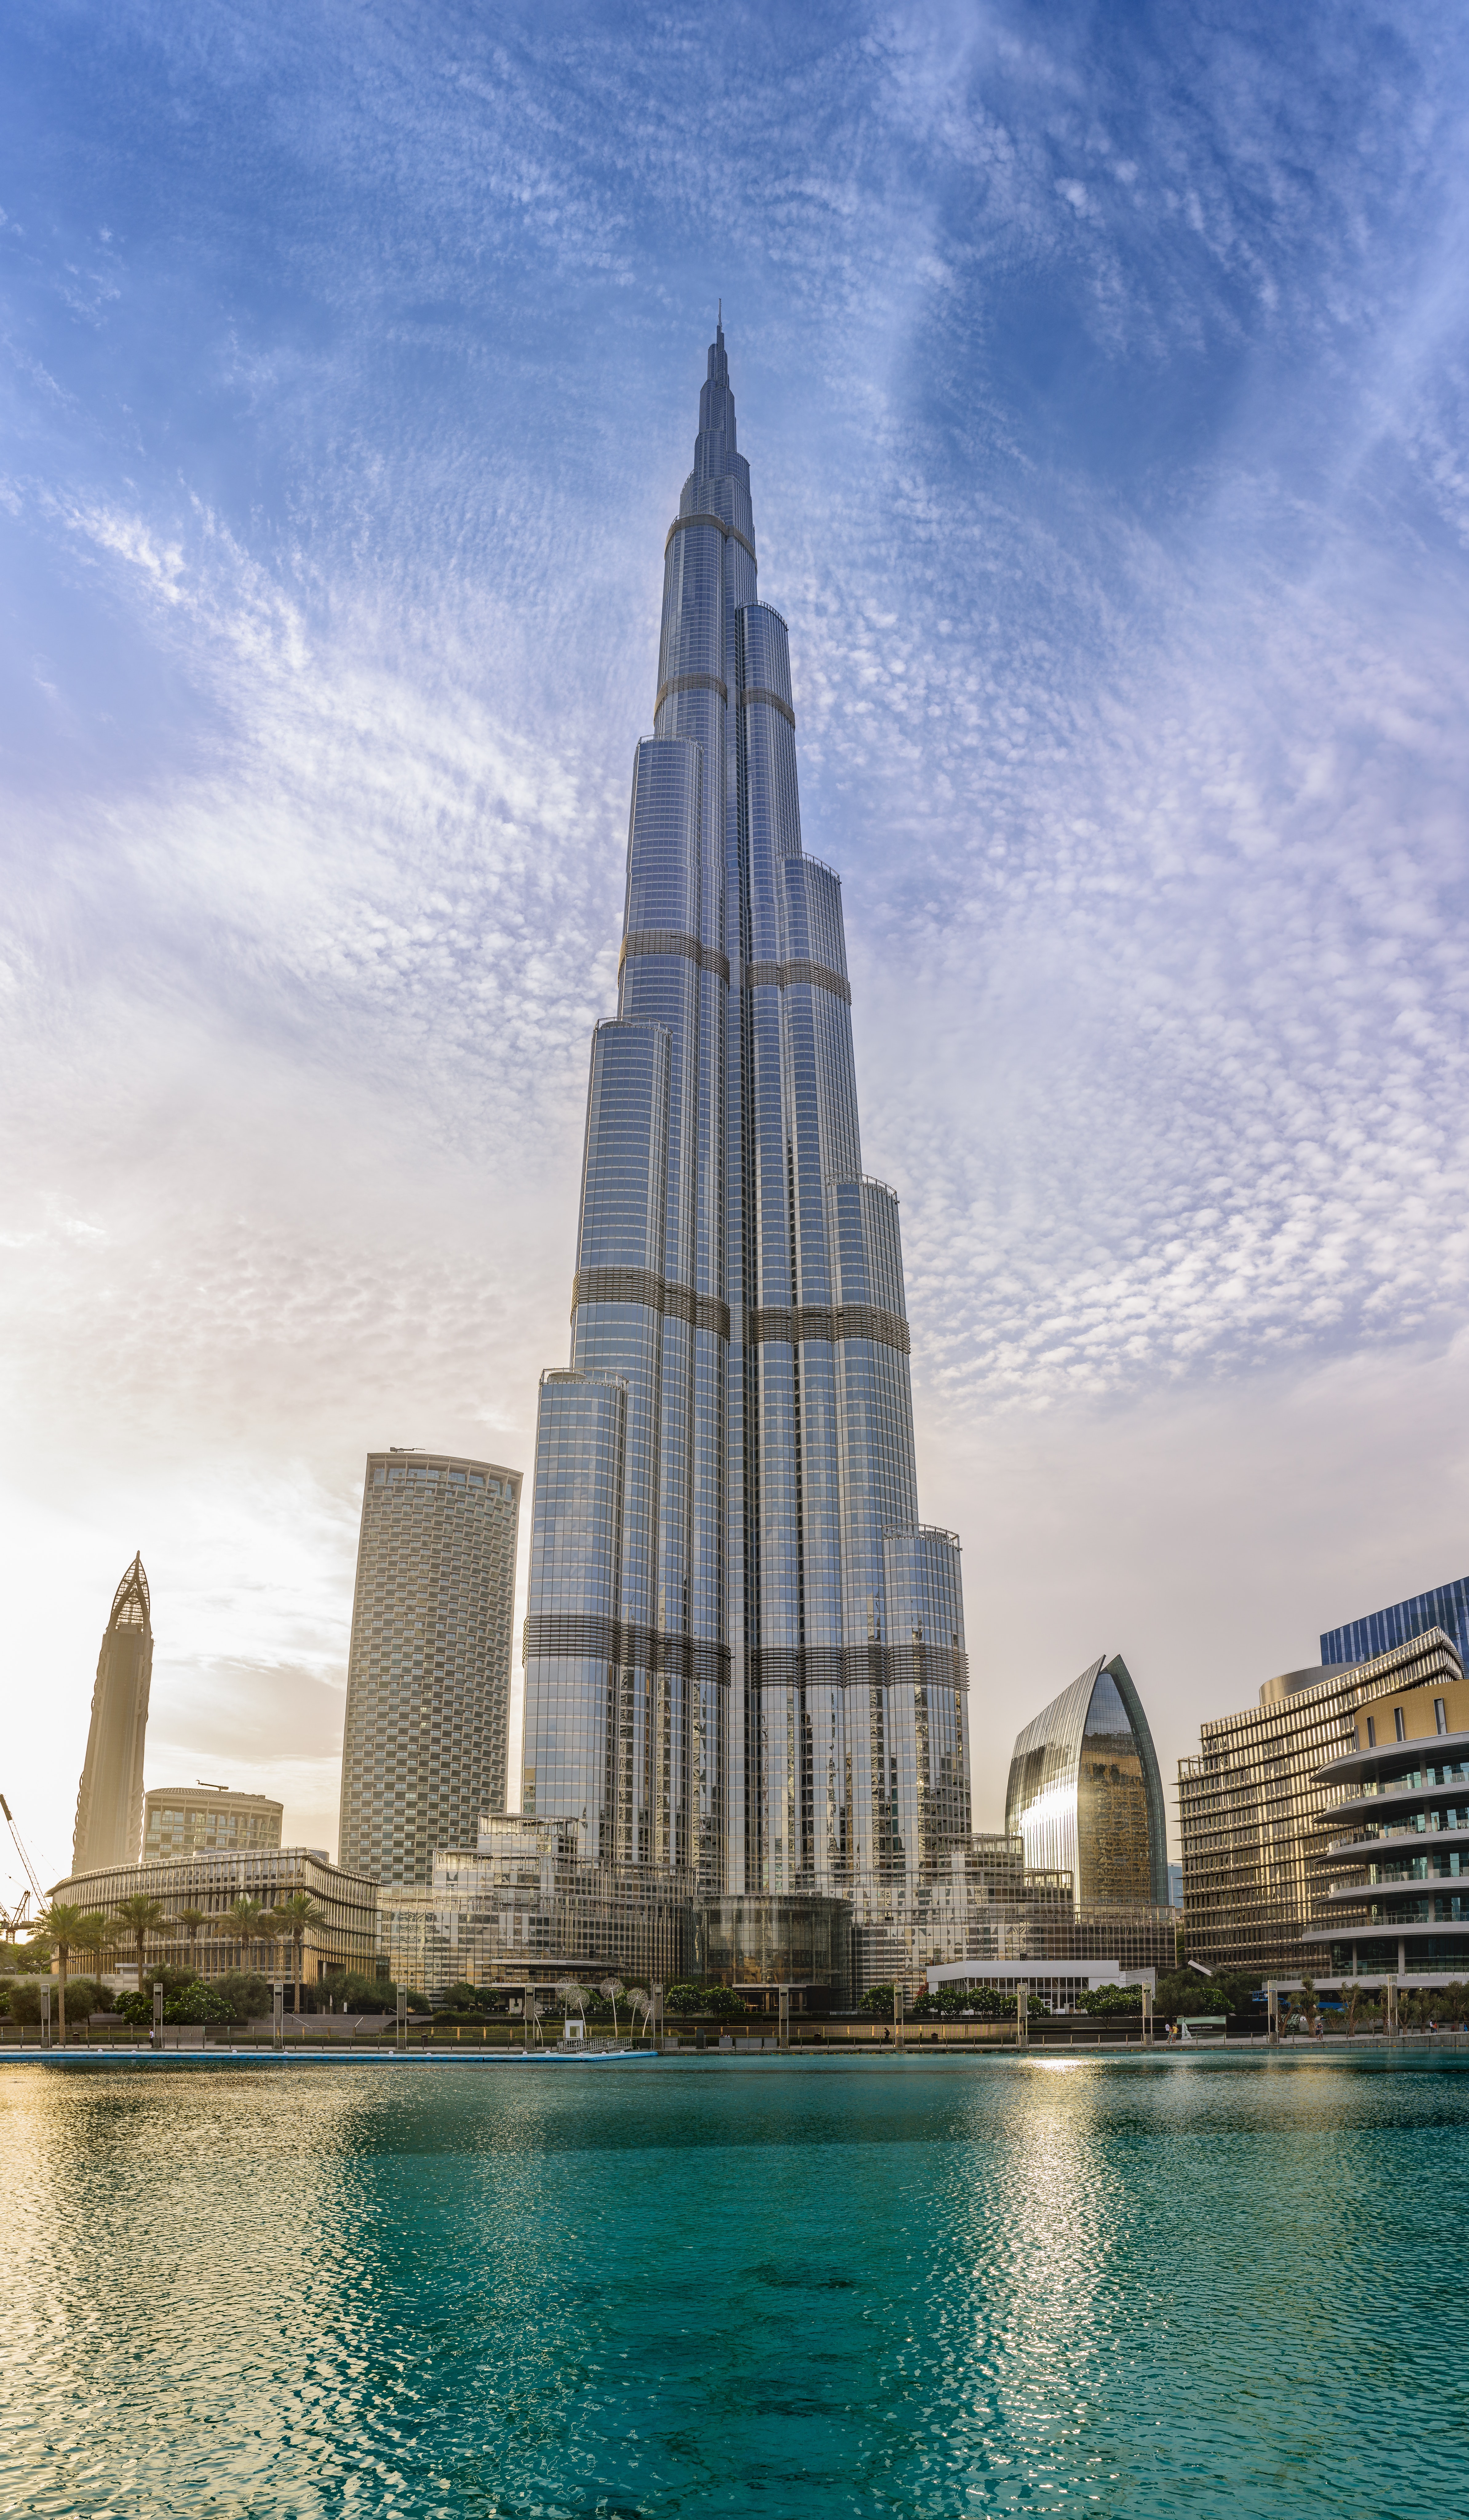
skyscraper, landmark, reflection, sky, building, tower, daytime, metropolitan area, cityscape, city, metropolis, water, skyline, tower block, tourist attraction, cloud, sea